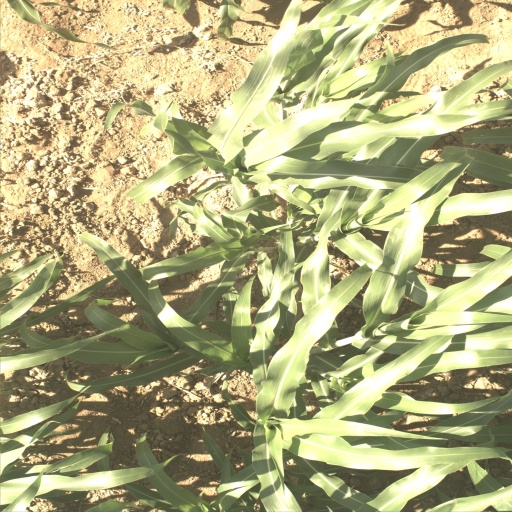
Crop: sorghum